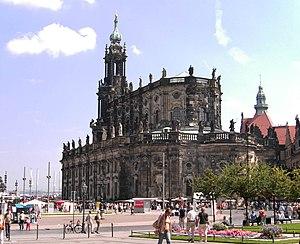
La cathédrale de la Sainte-Trinité appelée aussi en allemand Katholische Hofkirche est la cathédrale catholique de Dresde en Allemagne. Elle est située dans la « vieille ville ».